Mazda6

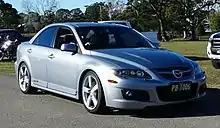
Mazdaspeed6 (Wheels from Mazda RX-8 prefacelift).

The 2006 Mazdaspeed6 (known as "Mazdaspeed Atenza" in Japan and "Mazda6 MPS" in Europe, South Africa and Australia) is a high-performance version of the first generation Mazda6. Its mission statement was written with the help of Peter Birtwhistle, chief of Mazda's advanced design studio in Germany at the time. It was initially unveiled as a concept at the 2002 Paris Motor Show. It features a turbocharged version of the 2.3 L MZR inline-four which produces , although the European version was detuned to as a result of stricter emissions standards. The North American version originally produced , which was revised to for 2007. All models have of torque. The 2.3 L DISI turbocharged engine features direct fuel injection and conforms to the new Euro 5 emissions standards. All markets received a revised front fascia with a raised hood, a 6-speed manual transmission, and all-wheel drive. The all-wheel-drive system uses Mazda's "Active Torque Split" computer-based control, which can route between a 100/0 to 50/50 front/rear torque split depending on driving conditions. Power is sent to the rear wheels through a limited-slip differential.